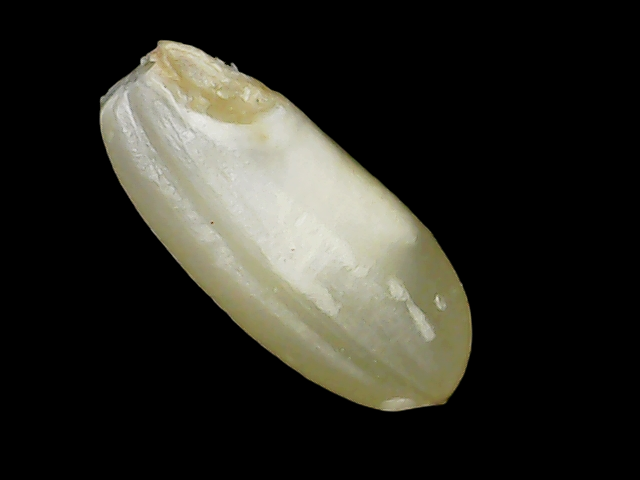
Rice variety: Binadhan10